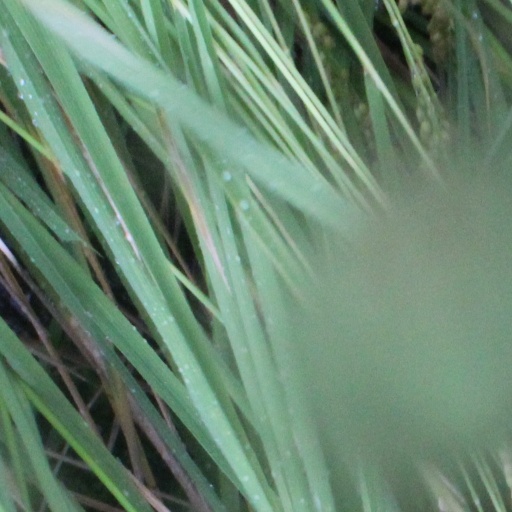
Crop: rice